Sumgait pogrom

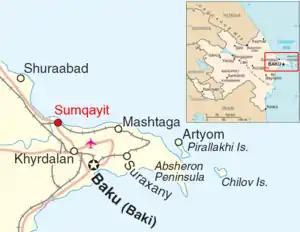
Sumgait (Sumqayit) is located approximately northwest of Azerbaijan's capital Baku, near the Caspian Sea.

The city of Sumgait is located near the coast of the Caspian Sea, north of the capital Baku. It had been renovated in the 1960s and had become a leading industrial city, second after Baku by its industrial importance, with oil refineries and petrochemical plants built during that era. Its population in the 1960s stood at 60,000, but by the late 1980s it had grown to over 223,000 (with an Armenian population of about 17,000), and overcrowding among other social problems plagued the city. While there was a high rate of unemployment and poverty among the Azerbaijani residents, the Armenians comprised mainly the working and educated sector of the town's population.